Joseph Lonardo

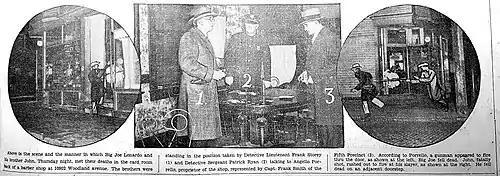
Pastiche of photographs and drawings from "The Cleveland Press" newspaper indicating the location and manner of Lonardo's death.

In New York City in the early 1920s, Giuseppe "Joe the Boss" Masseria was contending with D'Aquila for control of organized crime. Masseria began backing challenges to D'Aquila-supported crime families across the country, most notably in Cleveland. Much of Masseria's extended family lived in Cleveland and his brother was involved in the Mayfield Road Mob, so his interest in the city is not surprising.